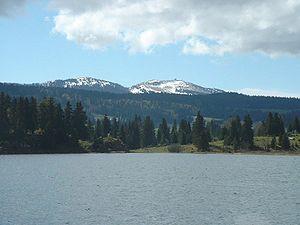
Le lac des Rousses et la Dole
La Dôle est un sommet situé dans le sud-ouest du Jura vaudois en Suisse, culminant à 1 677 mètres d'altitude. C'est après le mont Tendre le second plus haut sommet du Jura suisse.
Les Rousses est une commune française située dans le département du Jura en région Bourgogne-Franche-Comté. Elle fait partie de la région culturelle et historique de Franche-Comté.
Le lac des Rousses, appelé autrefois Quinsonnet ou Quintenois, est le seul lac de Bourgogne-Franche-Comté situé dans le bassin versant du Rhin.